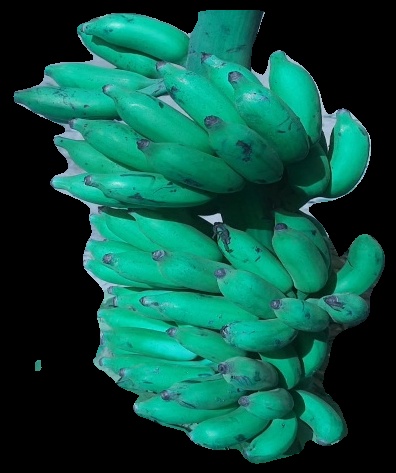
Variety: elakki-bale
Grade: grade3